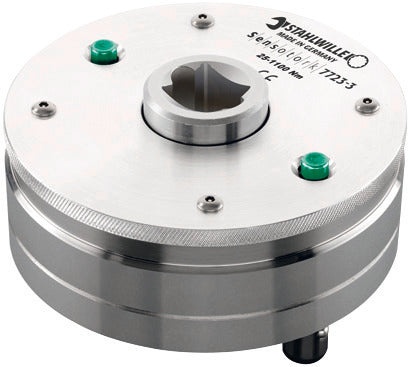
Stahlwille 96521000 7721 - 0 Transducer
Stahlwille - 96521000 Properties patented for calibration of torque spanners and torque screwdrivers high accuracy due to measured value preparation and digitisation directly in the transducer insensitive to transverse forces due to particularly flat design to be used as part of calibration systems with certificate delivery in sturdy plastic box .
Brand: Stahlwille
Category: Hardware > Tools > Measuring Tools & Sensors > Transducers > Force Transducers